Answer in natural language. Considering the relative positions, where is Window (highlighted by a blue box) with respect to Doorway (highlighted by a green box)? Choose between the following options: right or left
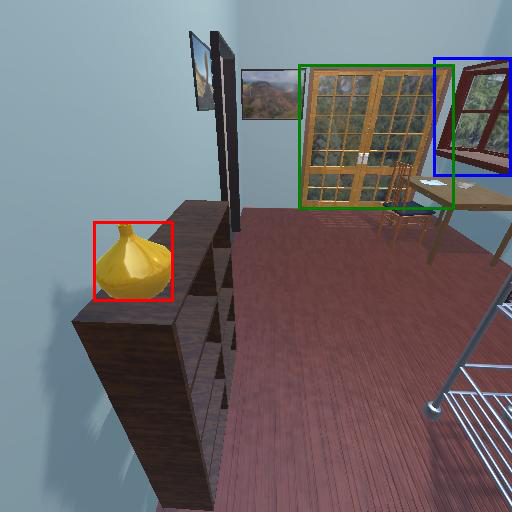
<answer>right</answer>